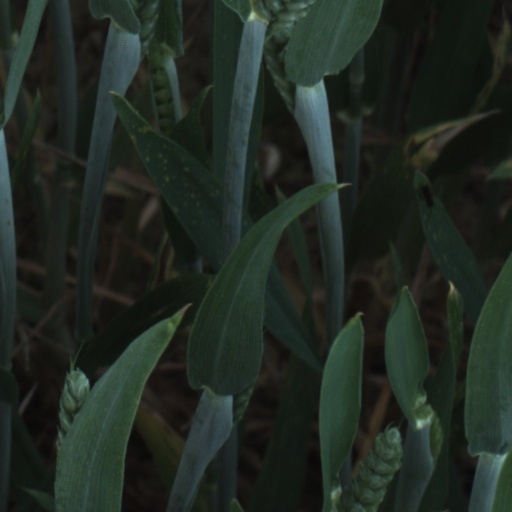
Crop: wheat